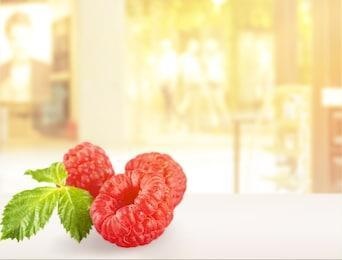
Label: raspberry